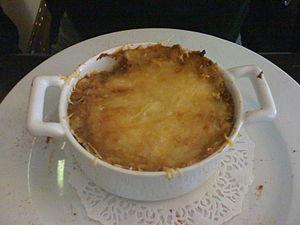
Hachis Parmentier
En France, le secteur de la pomme de terre occupait en 2009 une superficie de 164 000 hectares pour une production de 7,2 millions de tonnes, plaçant le pays au dixième rang mondial des pays producteurs de pomme de terre. Le rendement moyen se situait à 43,8 tonnes par hectare. Cette culture occupe une place modeste en superficie, environ 0,9 % de la surface arable, contre 51,5 % pour les céréales et 2 % pour la betterave industrielle. C'est une activité qui concerne environ 25 000 agriculteurs.
Le hachis Parmentier, ou hachis parmentier, est un plat à base de purée de pommes de terre et de viande de bœuf hachée. Ce gratin doit son nom à l'apothicaire, Antoine Parmentier, qui, convaincu que le tubercule pouvait combattre efficacement la disette, le fit goûter à Louis XVI.